Jack FM

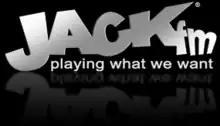

The introduction of Jack FM in New York City generated the most negative publicity of any market that switched a station to the format. On June 3, 2005, at 5:00 p.m., WCBS-FM, an oldies station in New York City, flipped to Jack FM without any prior warning. The switch to the format, with no DJs and few songs before 1980 was termed "The Day the Music Died" by some New Yorkers and has drawn criticism even from non-listeners of the station. The sudden firing of DJs of historic renown such as Cousin Brucie, Ron Lundy and Harry Harrison was noted in the press. In a partial nod to this controversy, on June 14, 2005, the station announced that it would tweak the format to include a handful of 1950s and early 1960s songs as well as performers such as Frank Sinatra — elements not typical of the Jack format. However, a later update retracted this and songs from before the late 1960s were no longer played.